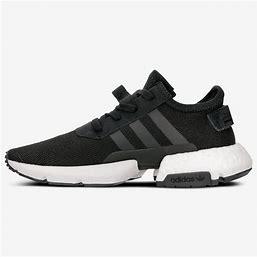
Brand: Adidas
Model: Pod S3 1